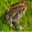
Label: frog